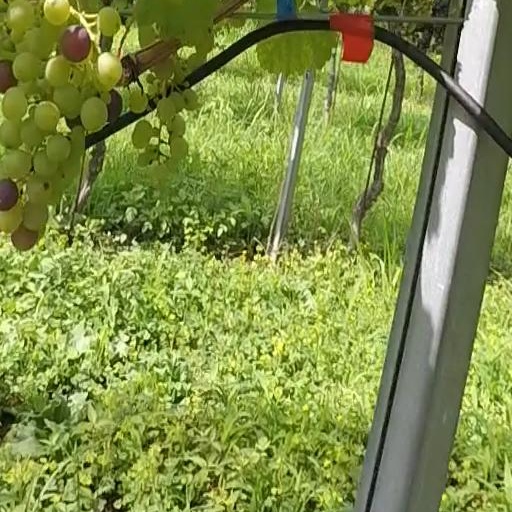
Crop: grape